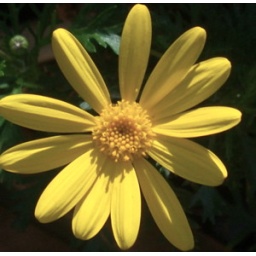
yellow flower in the sun